Arkansas Highway 294

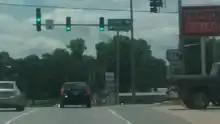
Arkansas Highway 294 in Jacksonville

Highway 294 (AR 294, Ark. 294 and Hwy. 294) is an east–west highway in central Arkansas. Its western terminus is at an intersection with AR 161 in the city of Jacksonville. Its eastern terminus is at an intersection with AR 15 and AR 89 in the unincorporated community of Furlow.